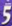
Number: 5